Australia

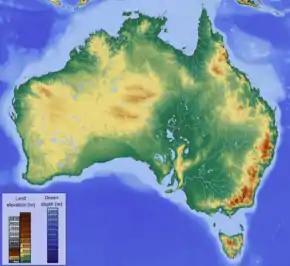
Topographic map of Australia (Dark green represents the lowest elevation and dark brown the highest.)

In 1914, Australia joined the Allies in the First World War, and took part in the fighting on several fronts. Of the 324,000 men who served overseas, about 60,000 were killed and another 152,000 were wounded. Many Australians regard the defeat of the Australian and New Zealand Army Corps (ANZAC) at Gallipoli in 1915 as the "baptism of fire" that forged the new nation's identity. The beginning of the campaign is commemorated annually on Anzac Day, a date which rivals Australia Day as the nation's most important.